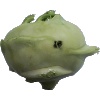
Label: kohlrabi